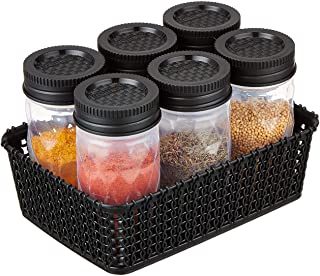
Label: plastic